University of Music and Theatre Leipzig

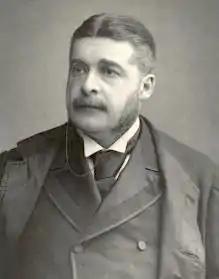
Sir Arthur Sullivan

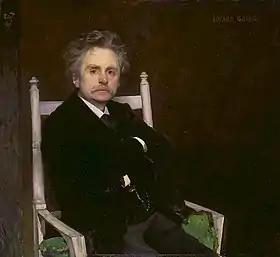
Edvard Grieg

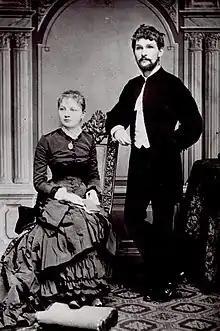
Leoš Janáček

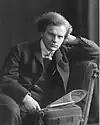
Wilhelm Backhaus

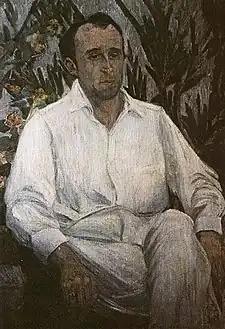
Frederick Delius

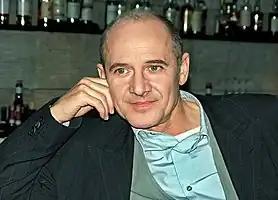
Ulrich Mühe

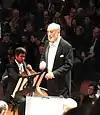
Kurt Masur

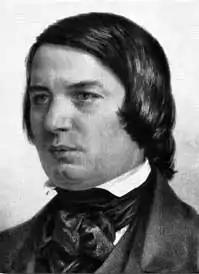
R. Schumann

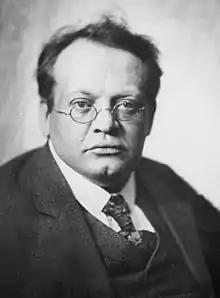
Max Reger

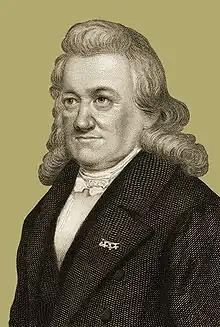
Friedrich Schneider

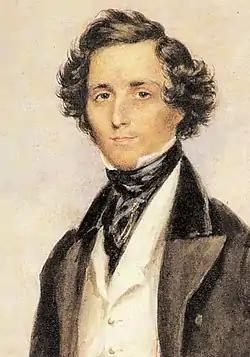
Felix Mendelssohn

The Institute of Church Music "(Kirchenmusikalische Institut)" was refounded 1992. The institute has a prominent role in Germany because of Max Reger (1873–1916), Kurt Thomas (1904–1973) and Günther Ramin (1898–1956). It offers programs in church music, chorus conduction and organ. It offers research masters in those subjects as well.